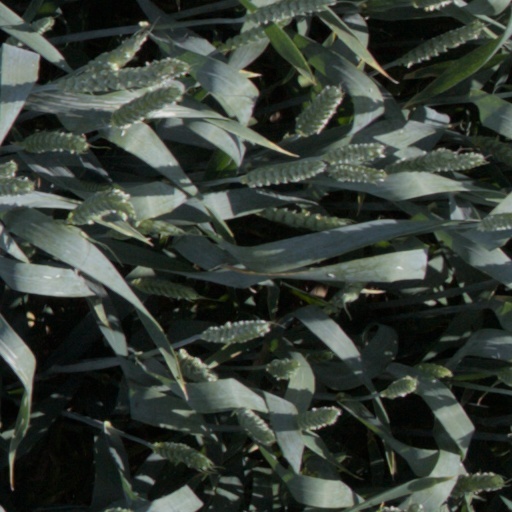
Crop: wheat